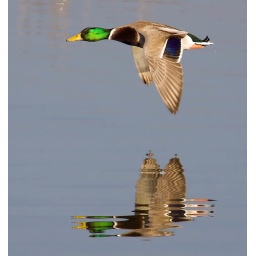
duck flying over water